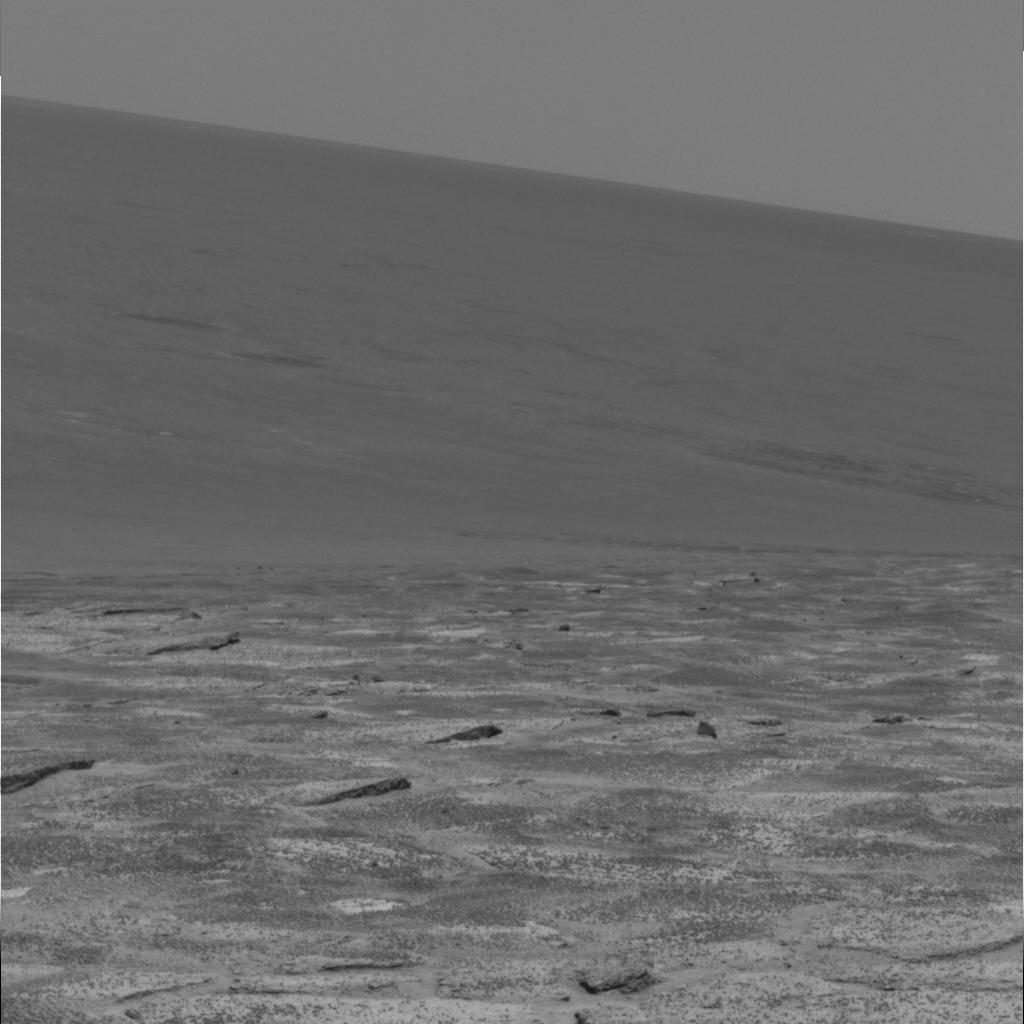
Surface features visible: Rock Outcrops, Soil, Spherules, Distant Vista, Sky